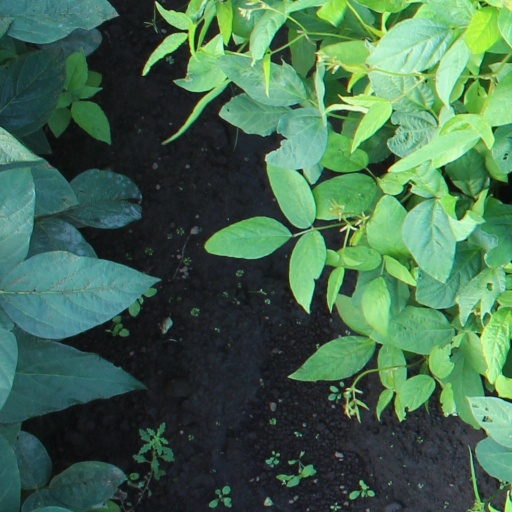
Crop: soybean